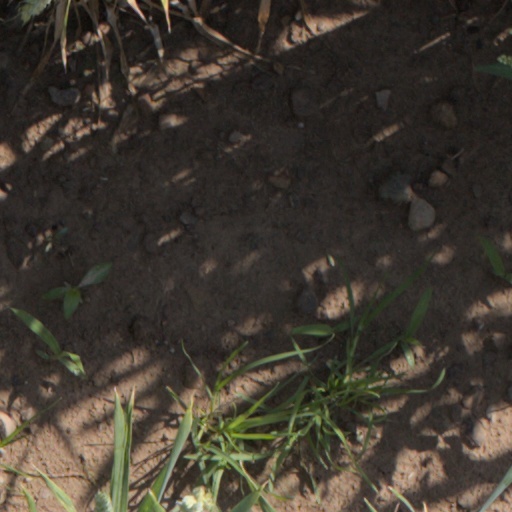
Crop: wheat